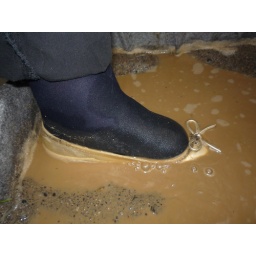
In action in mudy sand and derty water